Takuhoku Station

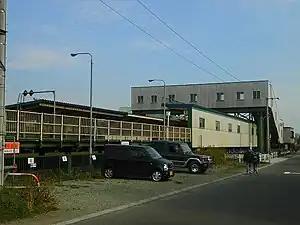
Takuhoku Station, October 2004

is a railway station on the Sasshō Line in Kita-ku, Sapporo, Hokkaido, Japan, operated by the Hokkaido Railway Company (JR Hokkaido). The station is numbered G09.